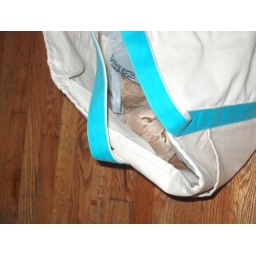
cat in a bag